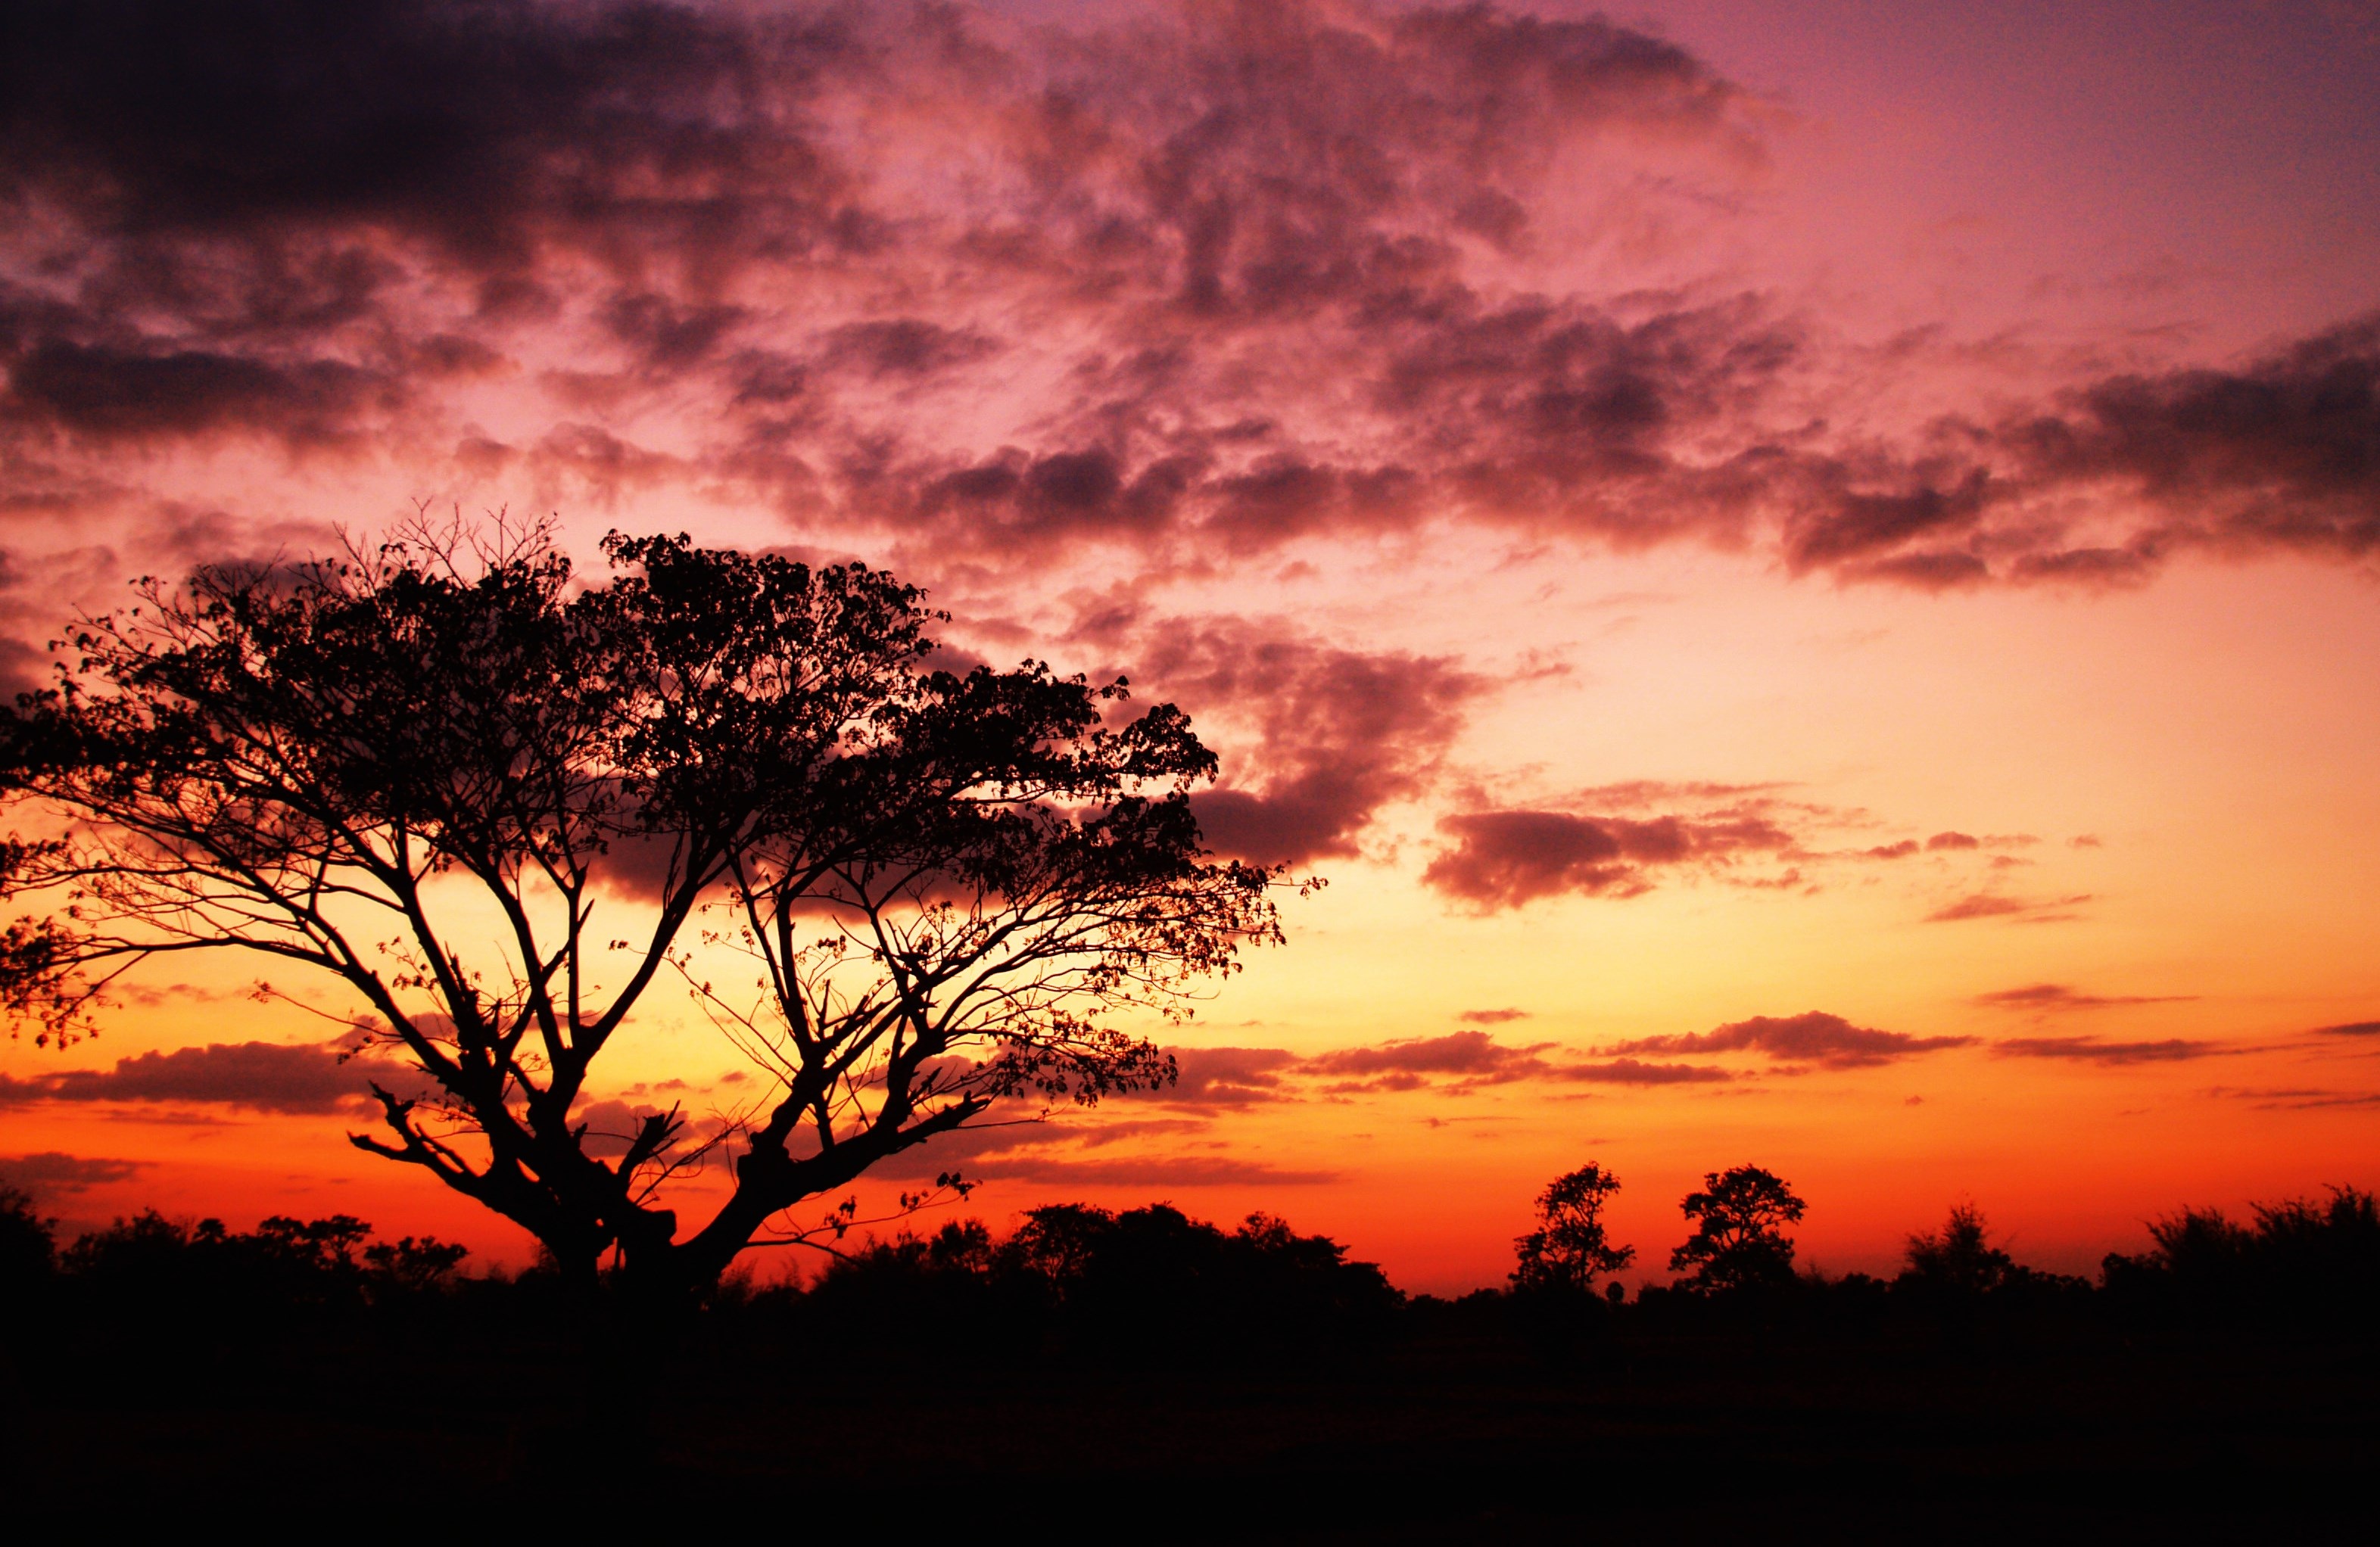
landscape, tree, nature, outdoor, horizon, branch, silhouette, cloud, sky, sunrise, sunset, field, farm, night, prairie, morning, view, dawn, atmosphere, alone, country, summer, dark, dusk, environment, evening, rural, orange, spring, green, color, natural, weather, storm, peace, blue, silence, black, agriculture, lonely, season, savanna, plain, background, single, hot, climate, wallpaper, hope, beauty, serenity, beautiful, scene, gloomy, away, afterglow, open air, lively, atmospheric phenomenon, red sky at morning